Roos Moggré

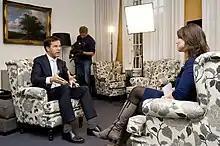
Moggré (right) interviewing Mark Rutte in 2010

Rozemarijn "Roos" Moggré (born 6 July 1981) is a Dutch presenter, news anchor and journalist.